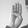
ASL letter: B